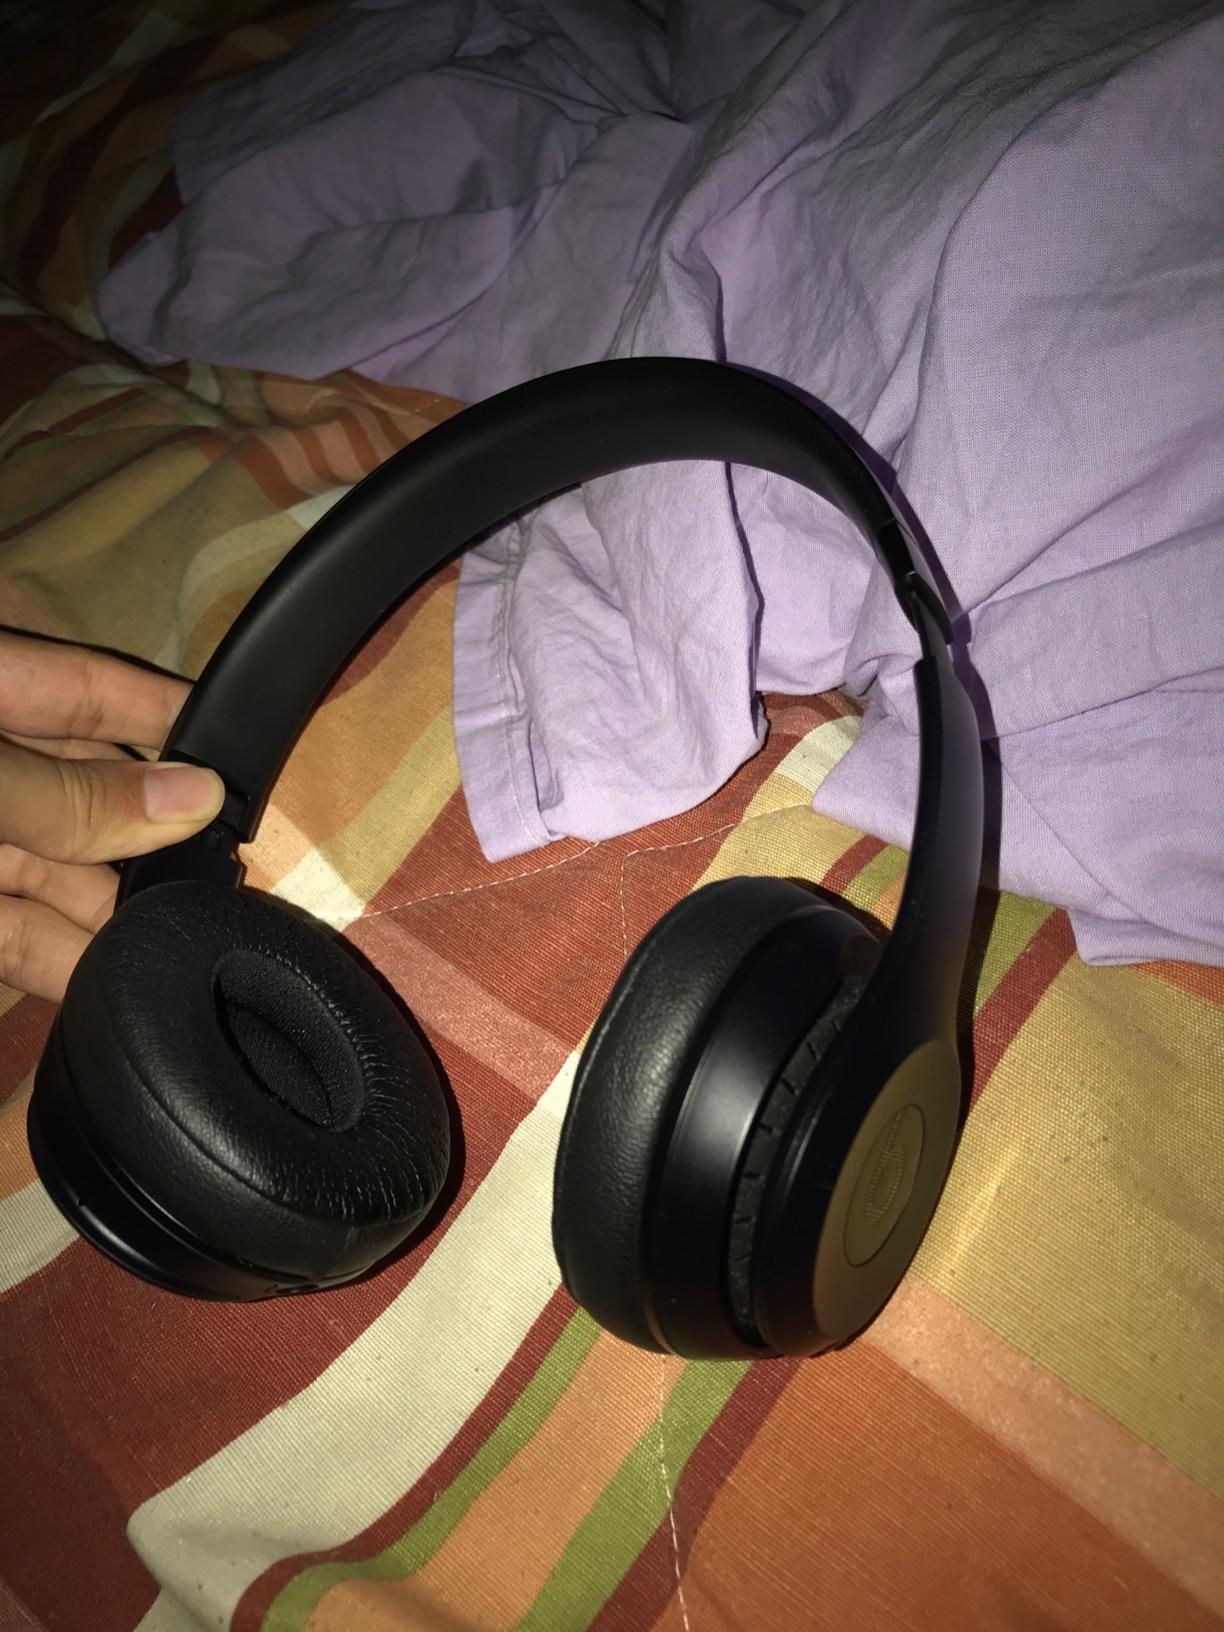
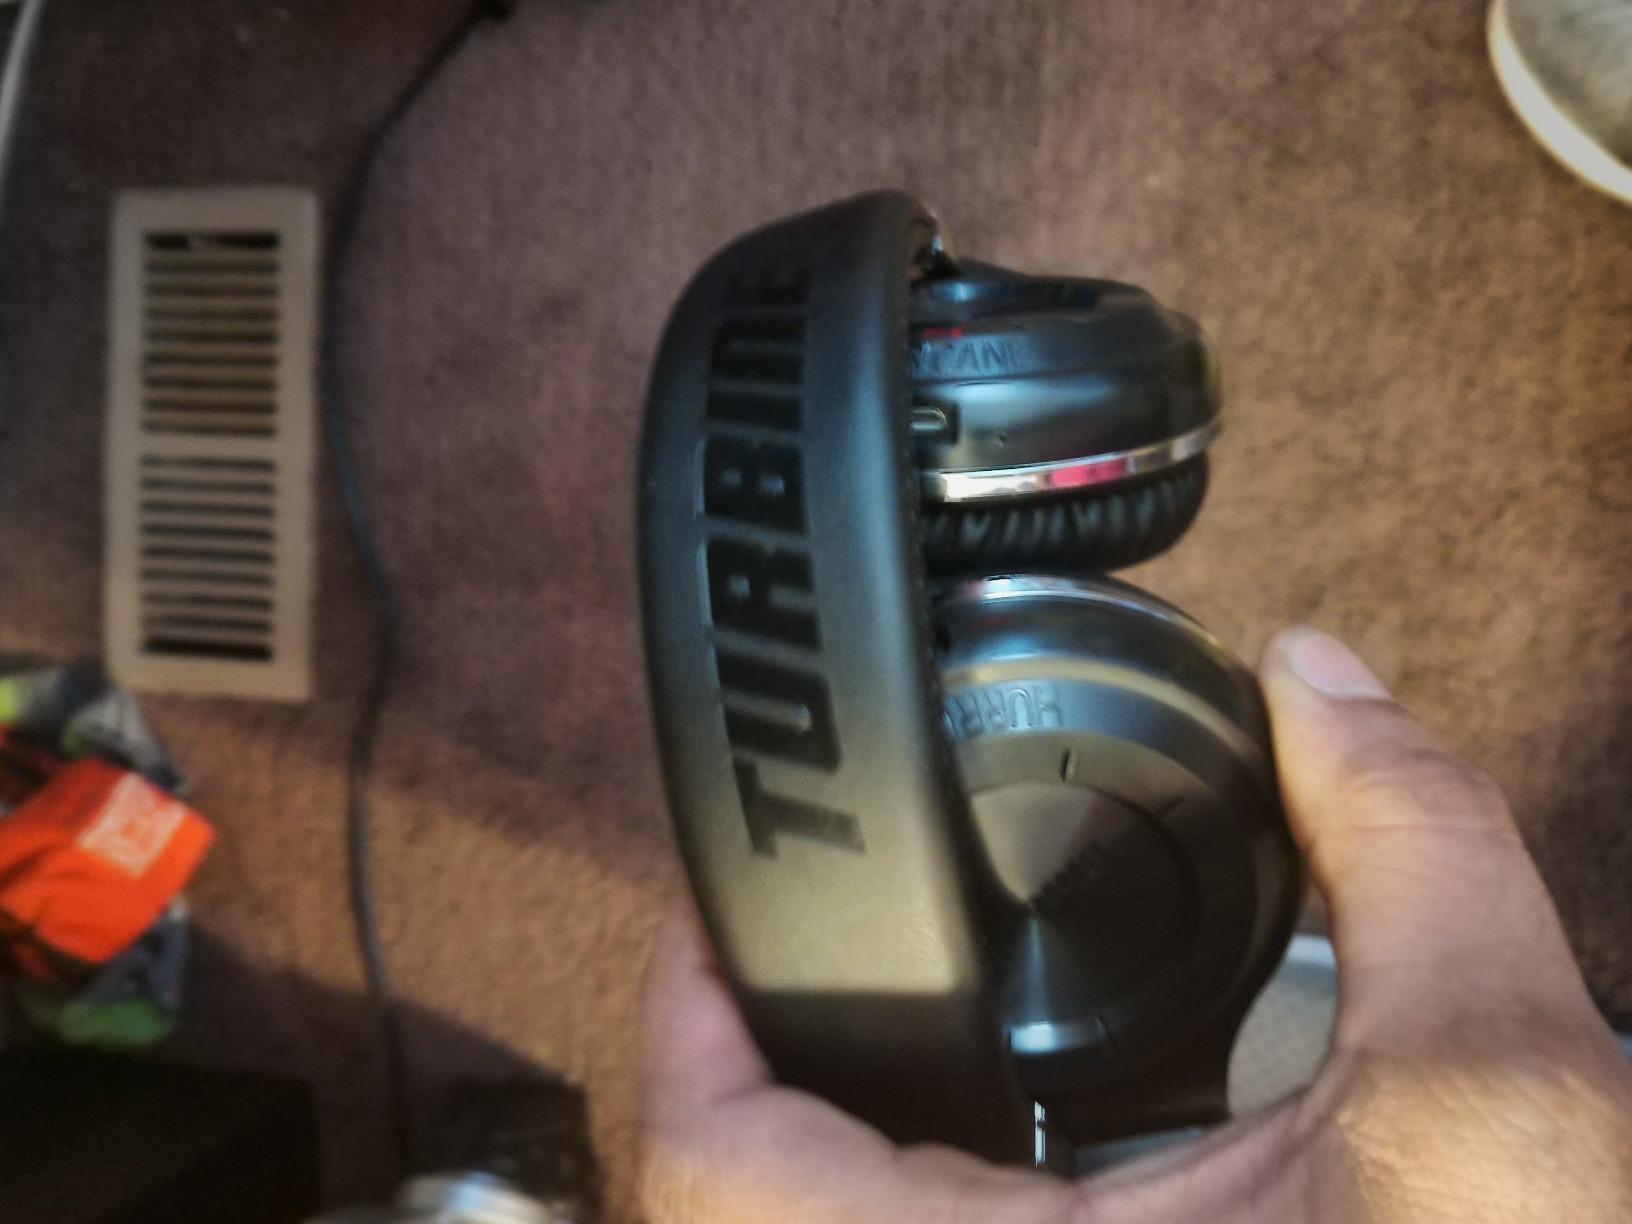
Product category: headphones
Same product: no